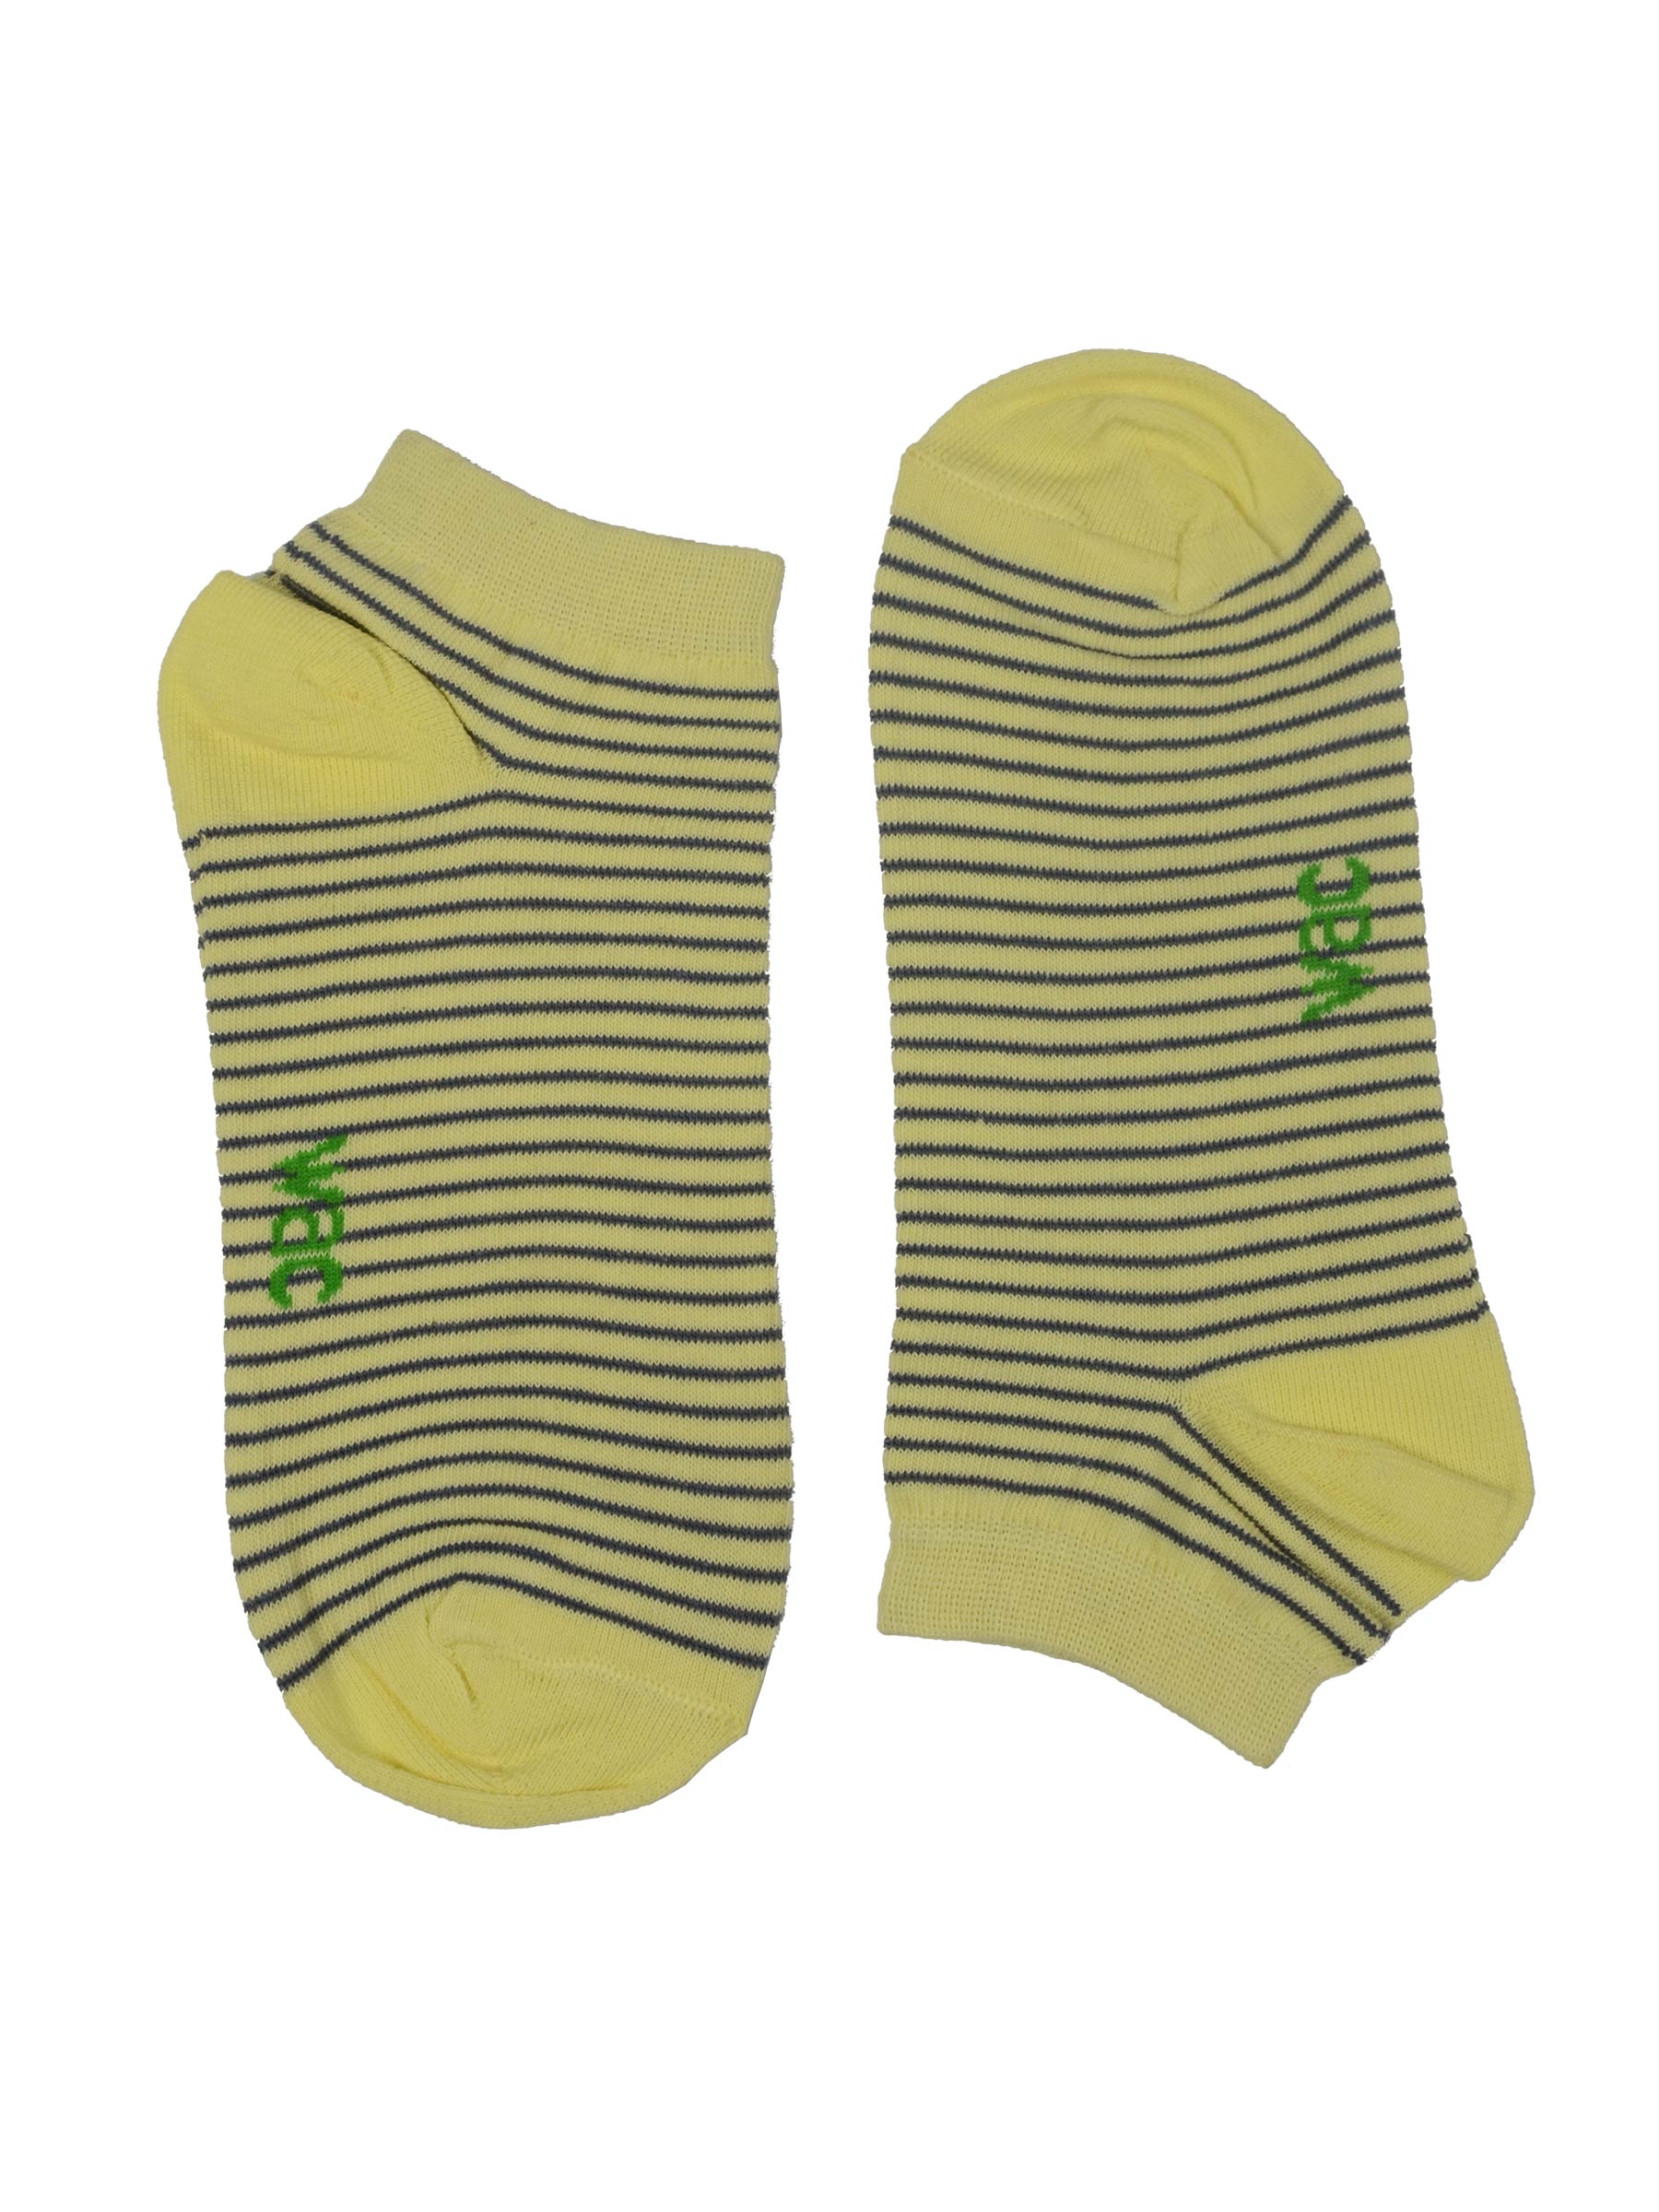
Wrangler Women's Lemon Secret Yellow Socks
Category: Accessories / Socks / Socks
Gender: Women
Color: Yellow
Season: Summer 2016
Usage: Casual